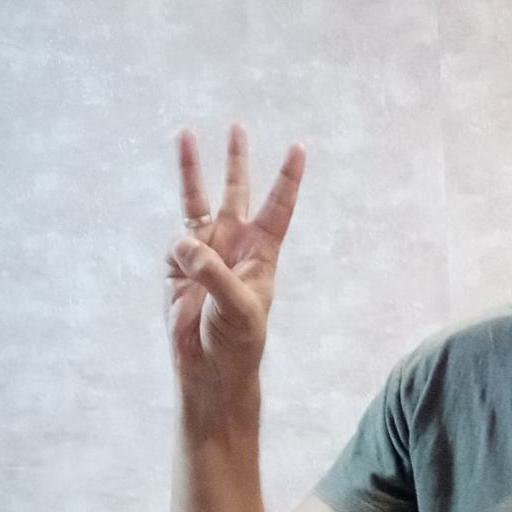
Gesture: three